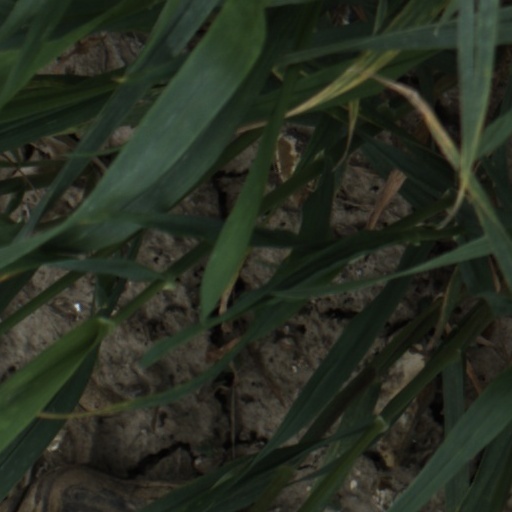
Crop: wheat